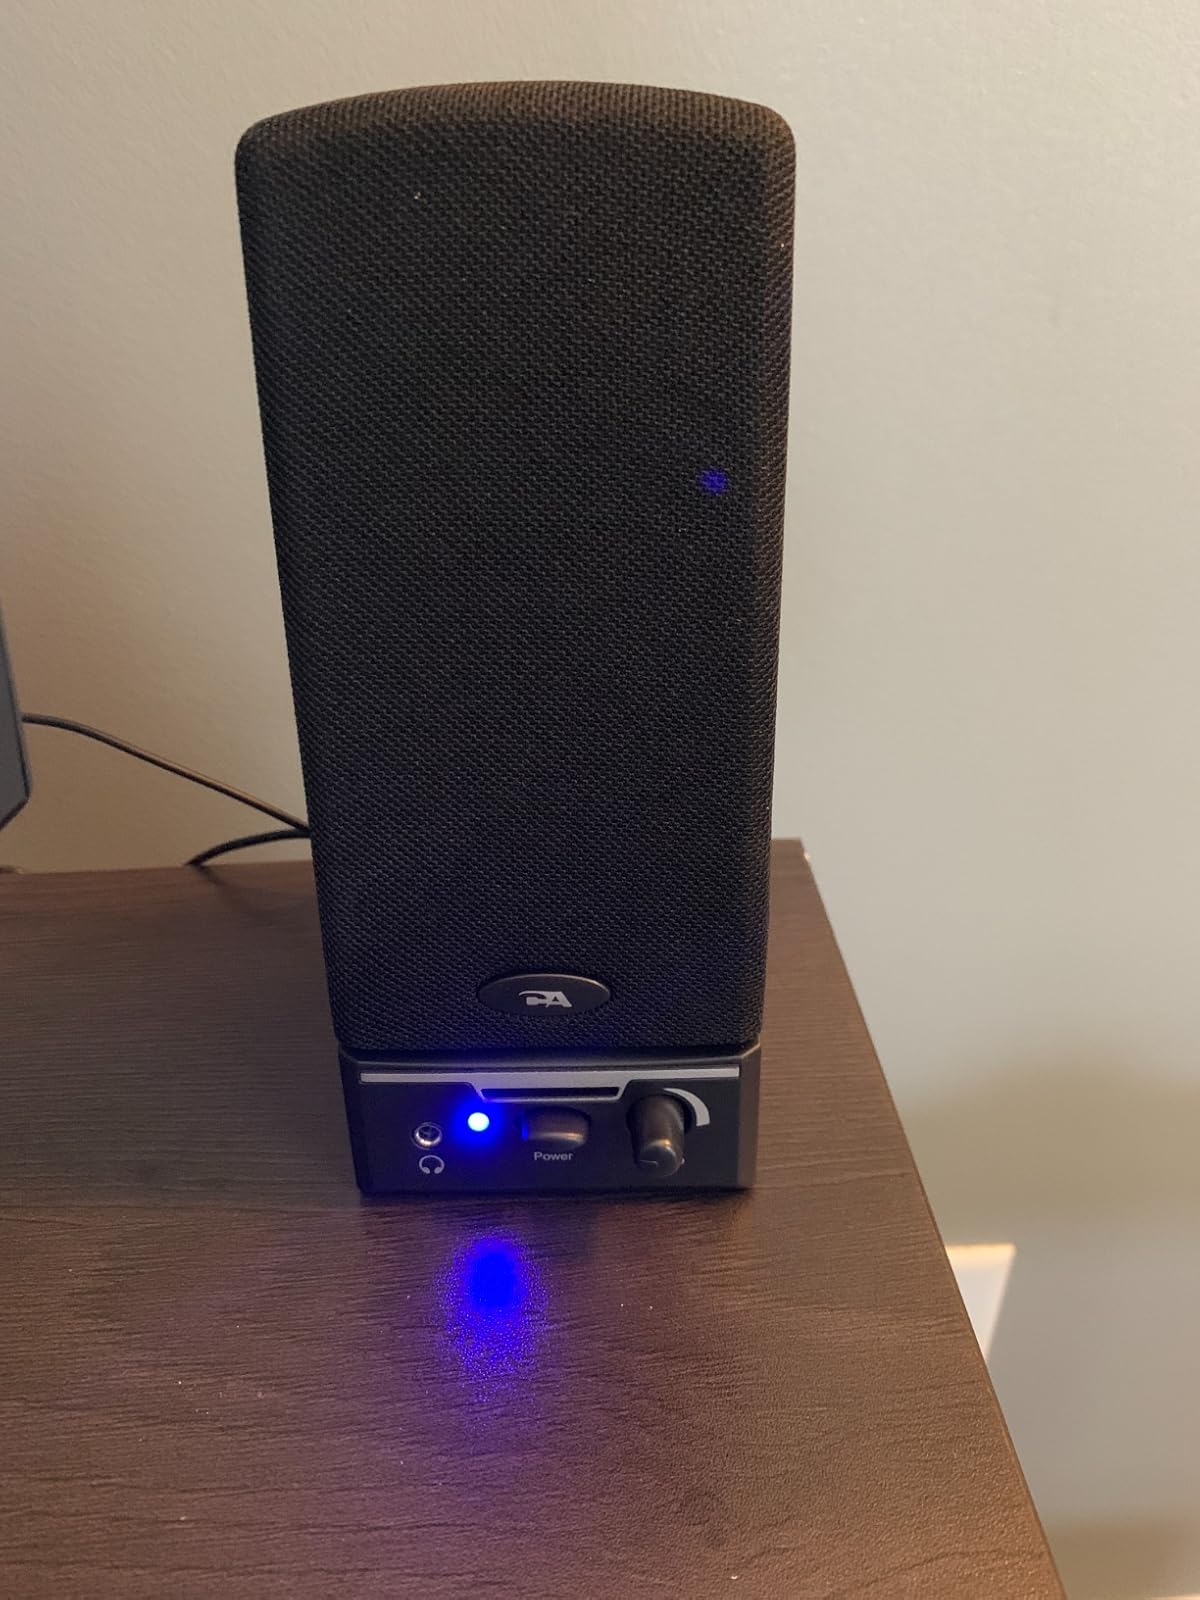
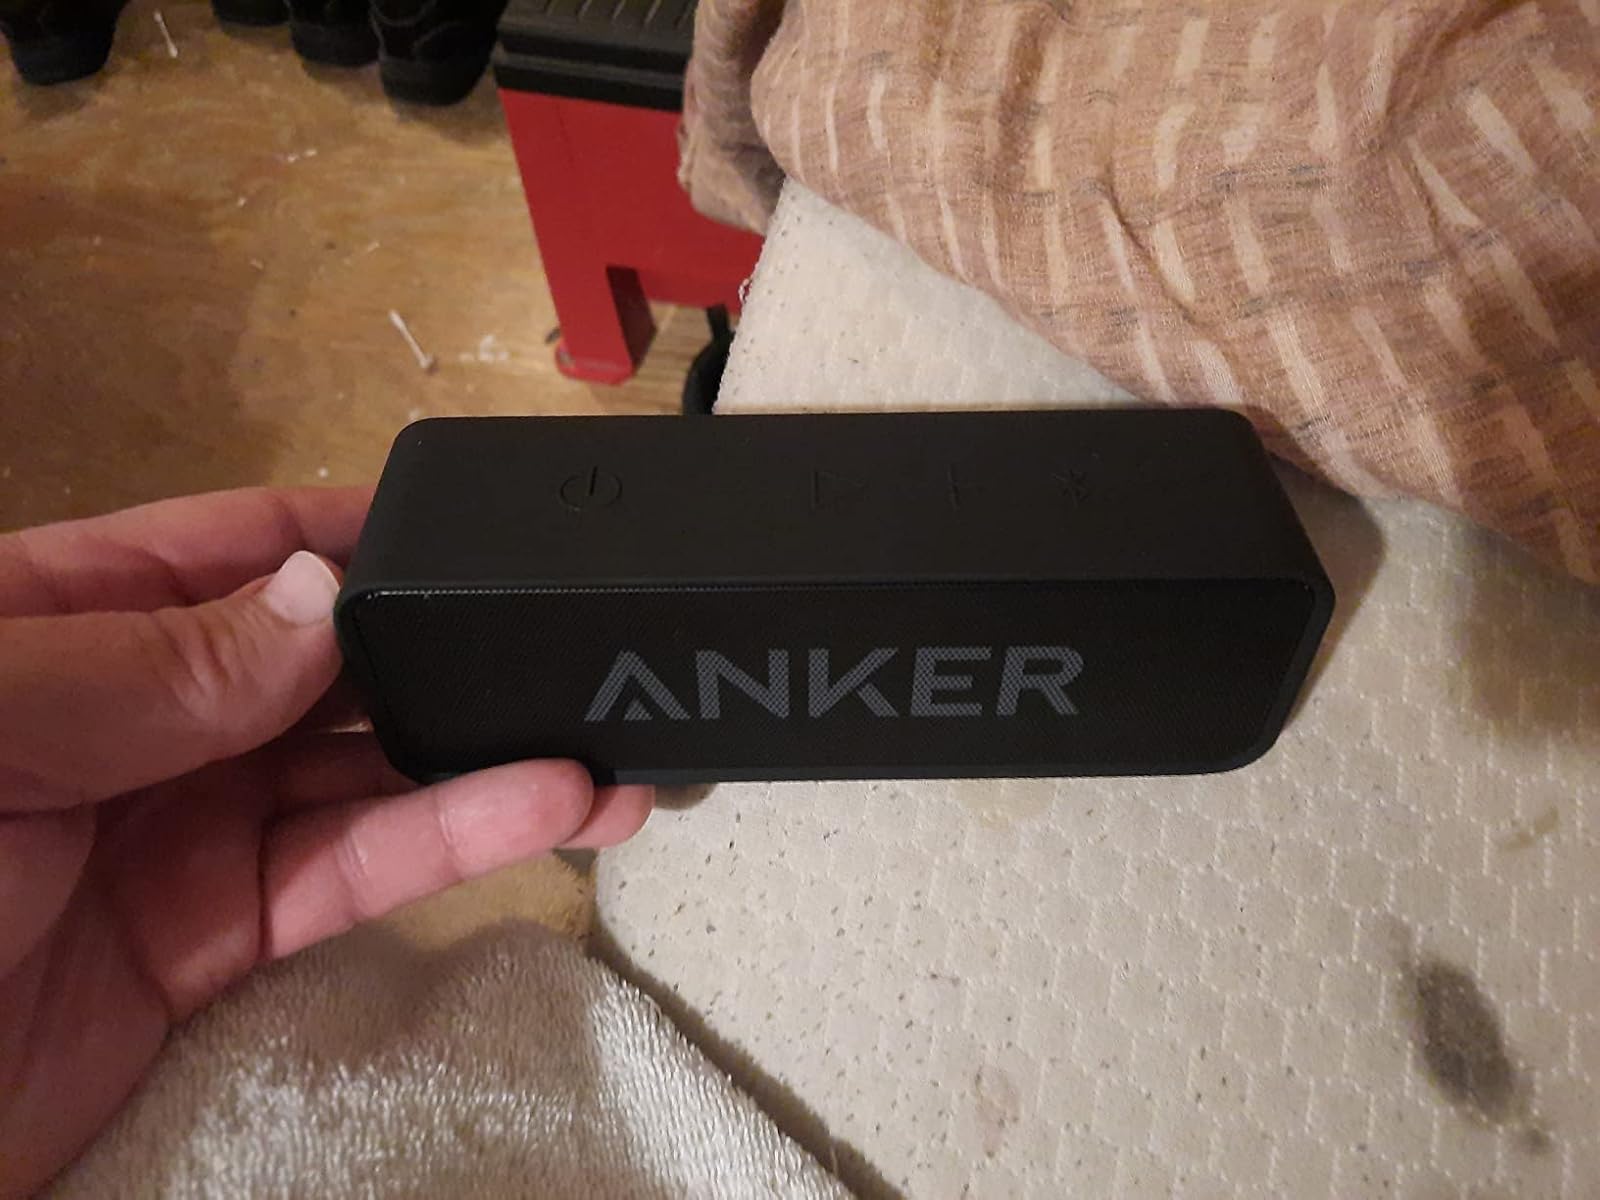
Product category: speaker
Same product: no